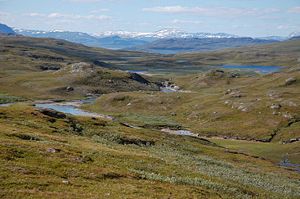
Padjelanta Nationalpark
Padjelanta Nationalpark -
Padjelanta er den største nationalpark i Sverige og ligger i Lappland ved grænsen til Norge. Parken er i hovedsagen en højslette omkring søerne Vastenjaure og Virihaure. Om sommeren driver samer rendrift i omkring Staloluokta og Arasluokta.